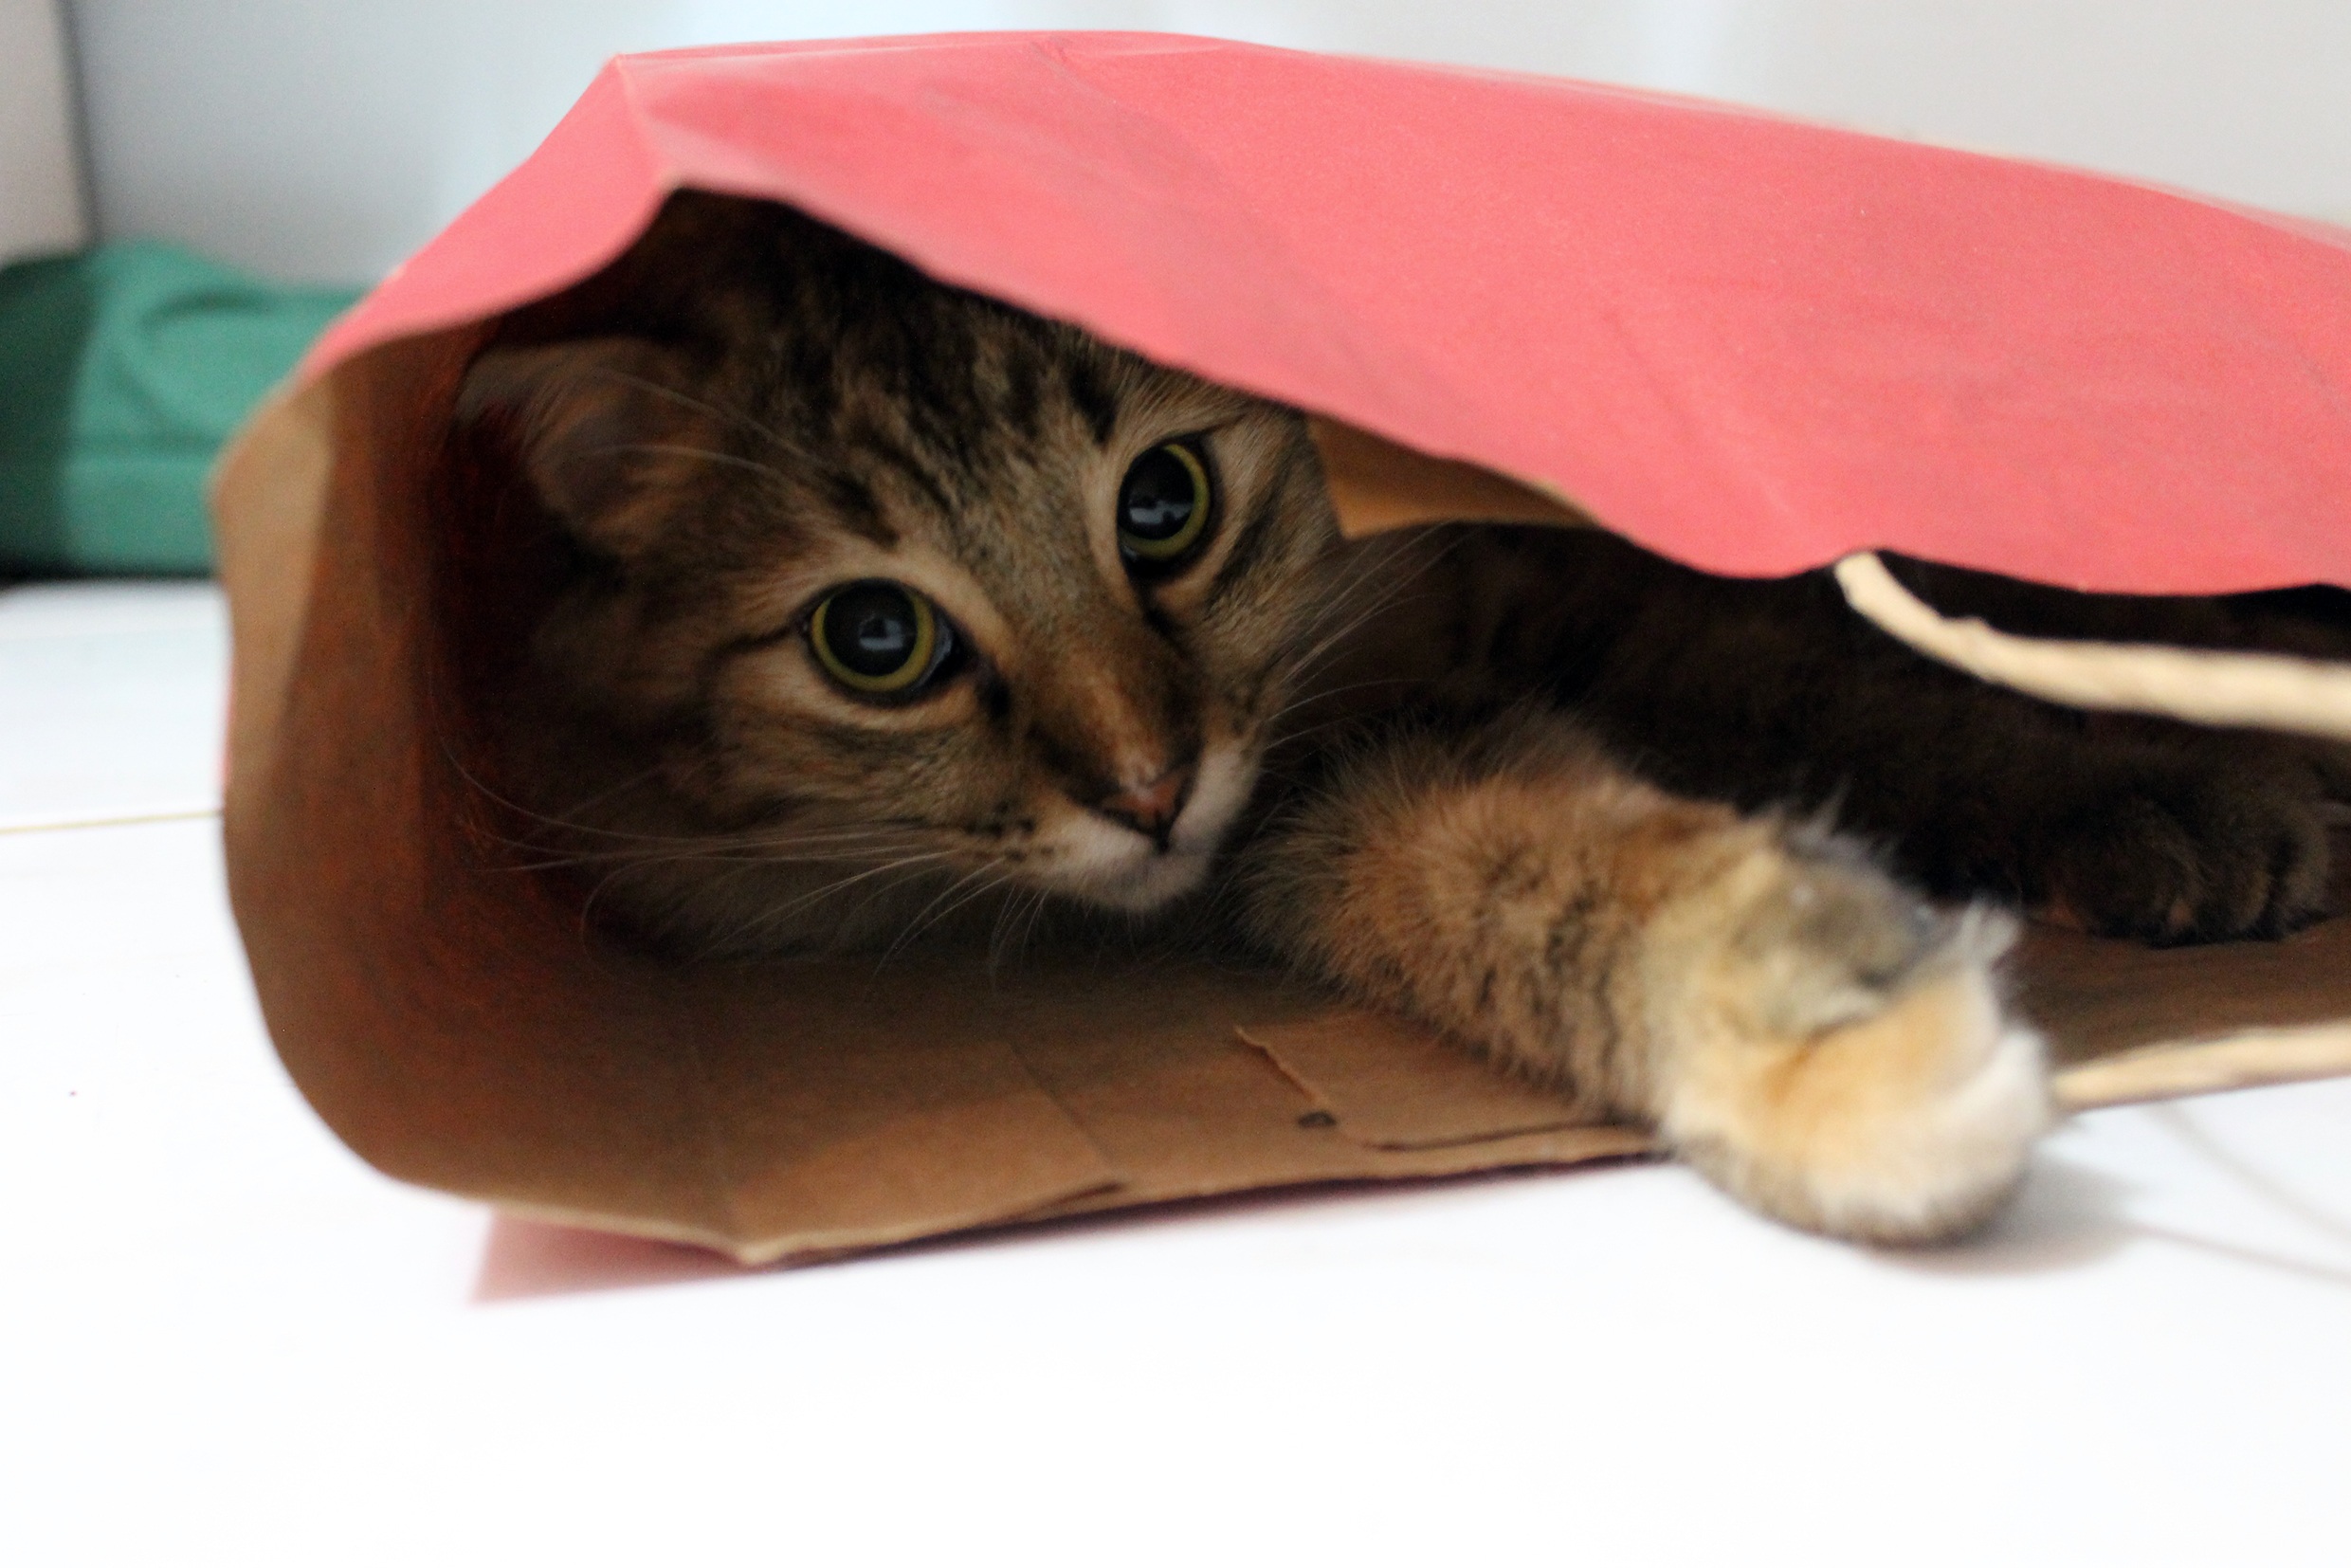
cat, bag, mammal, whiskers, vertebrate, gata, linda, european shorthair, small to medium sized cats, cat like mammal, domestic short haired cat